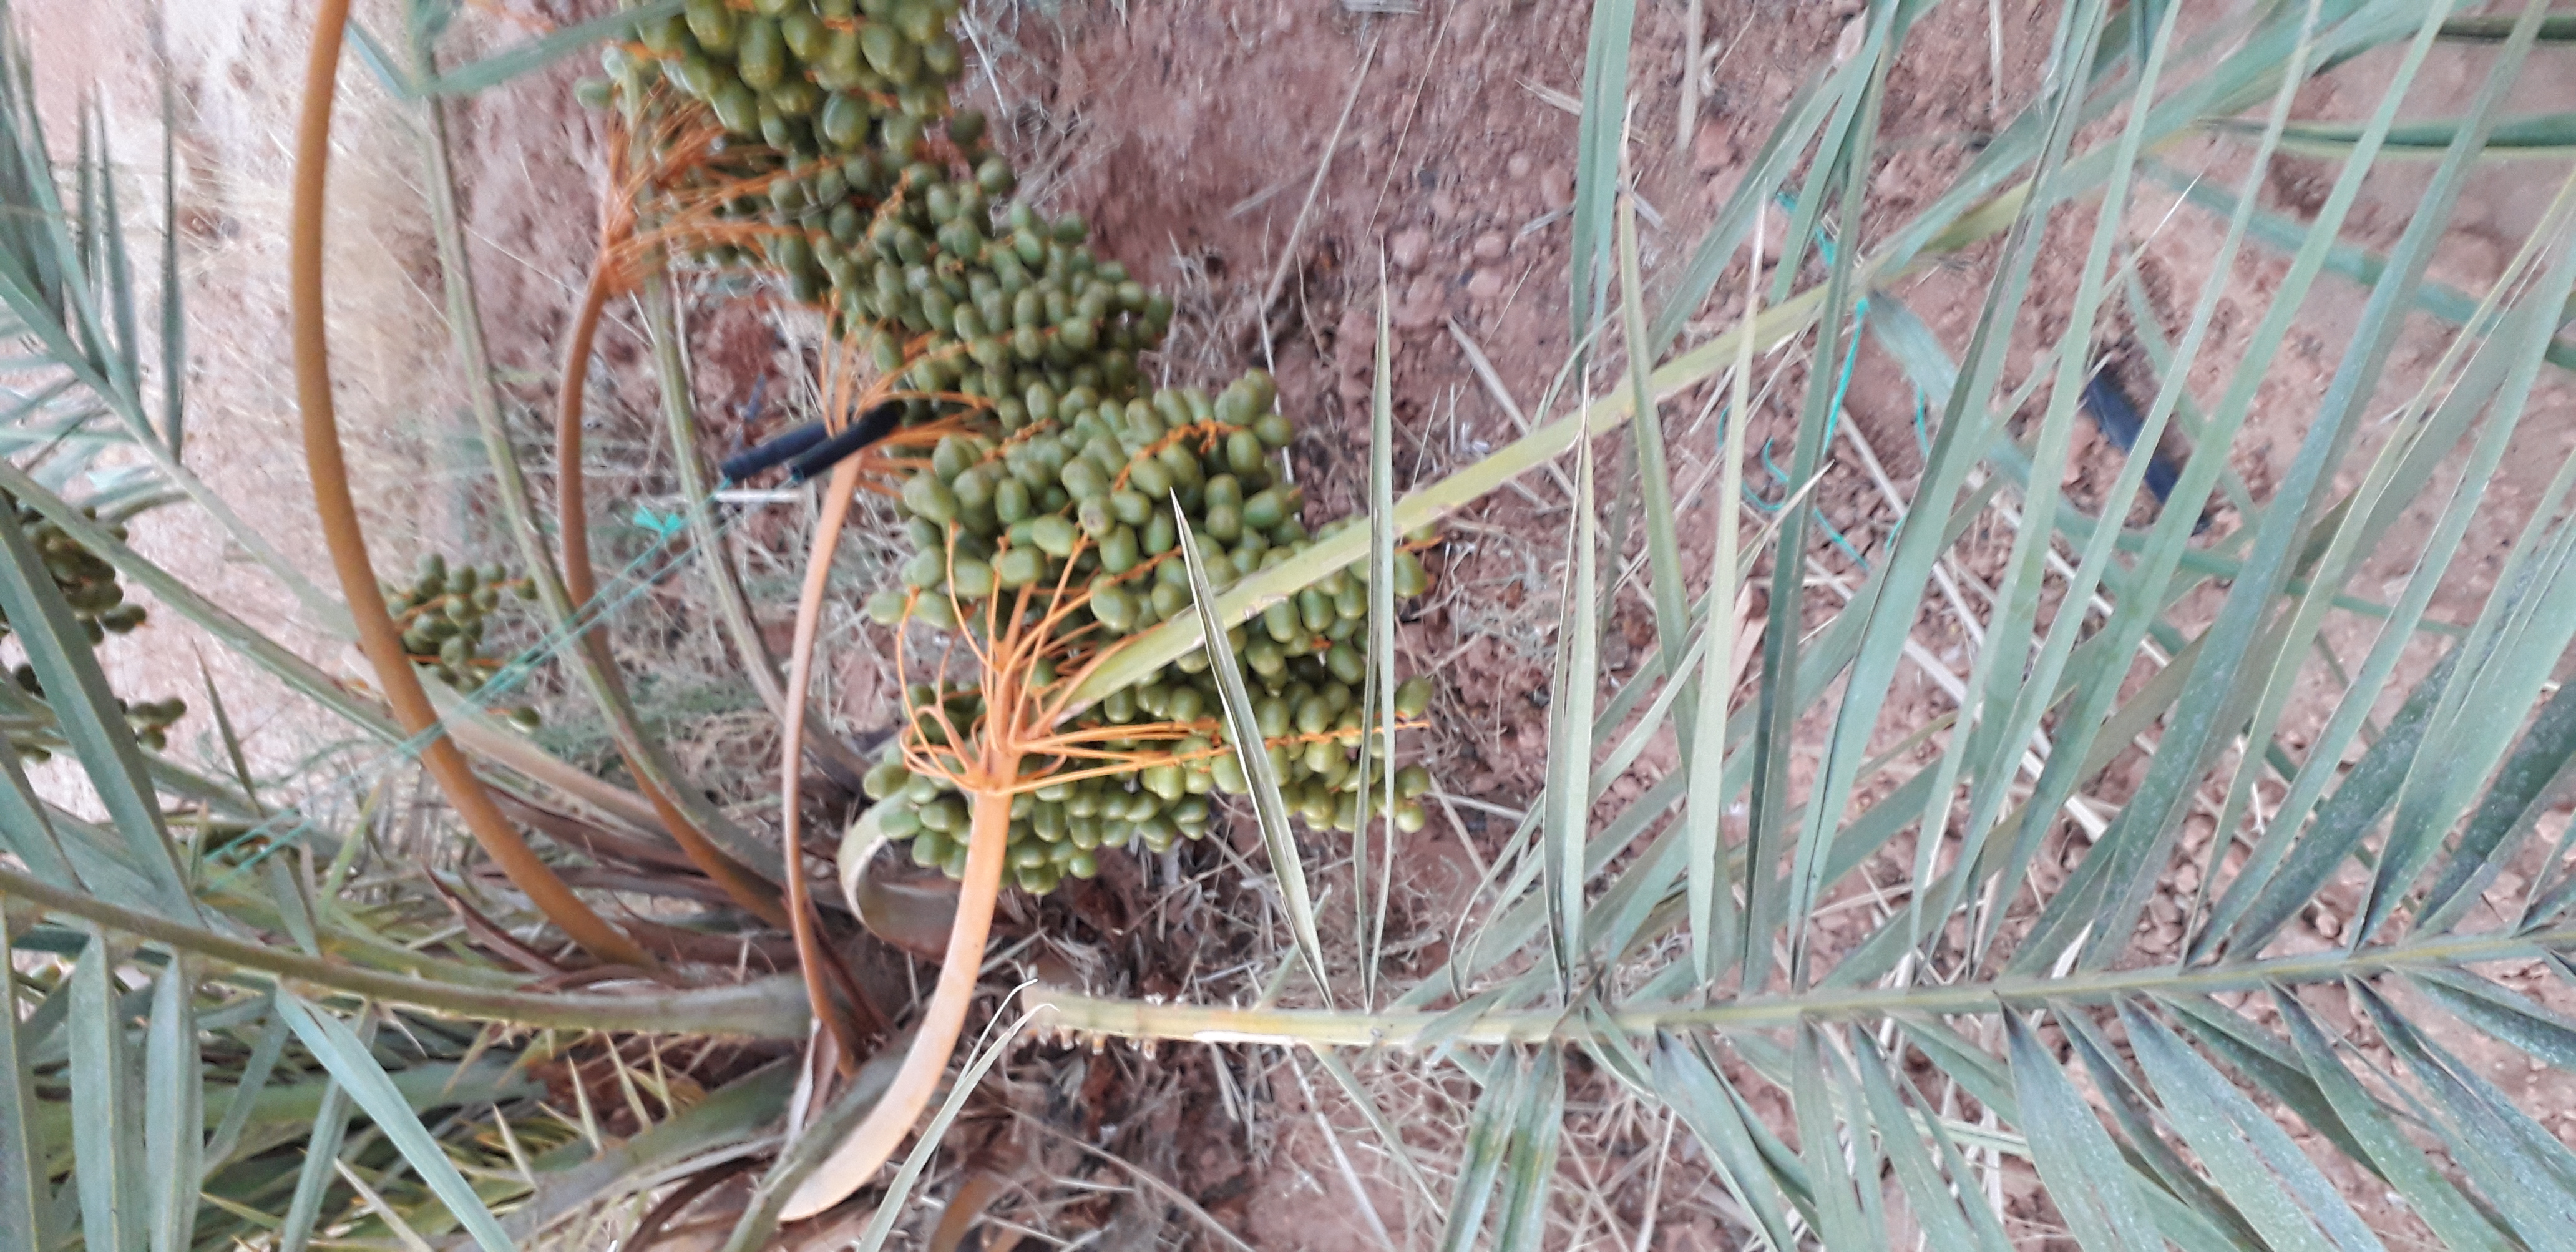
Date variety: Boufagous